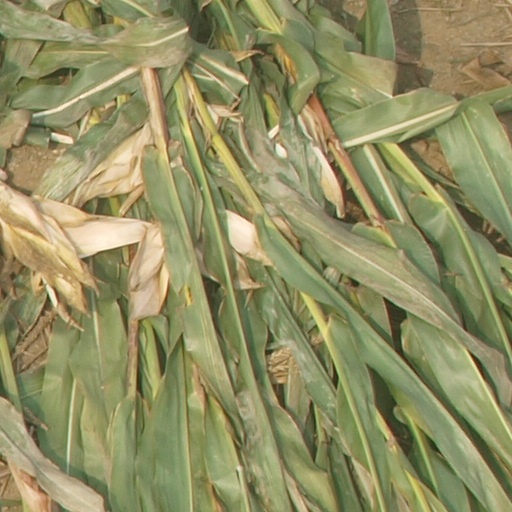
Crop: maize; corn